Calshot Lifeboat Station

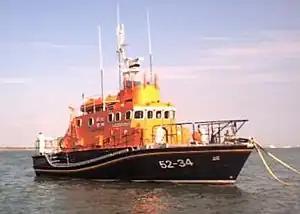
The lifeboat "Margaret Russell Fraser" (ON 1108)

The "Safeway" was withdrawn from service in December 2001 and replaced by the former Poole-based Brede "Inner Wheel", which was itself replaced after only a few months by the lifeboat "Margaret Russell Fraser" (ON 1108). "Margaret Russell Fraser" had come across the Solent from Yarmouth Lifeboat Station on the Isle of Wight, where she had been a part of RNLI's relief fleet. She arrived in 2002 and was replaced in 2004 by another Arun-class, the "Mabel Williams" (ON 1159.